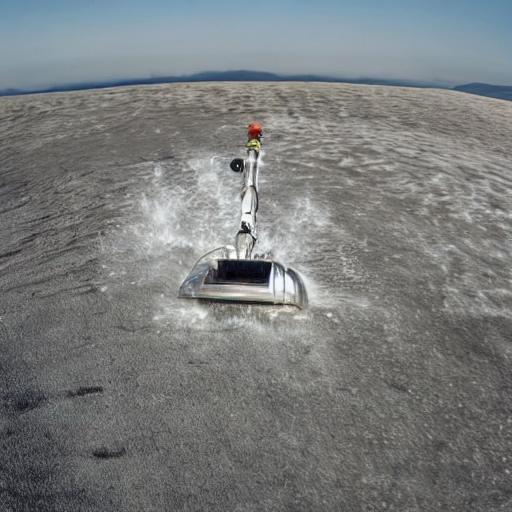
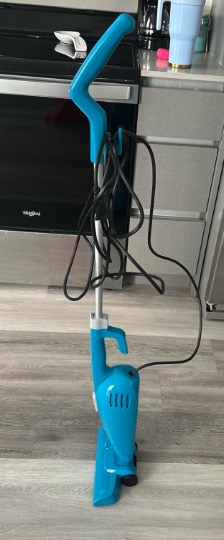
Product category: items_vacuum
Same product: no